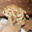
Label: frog